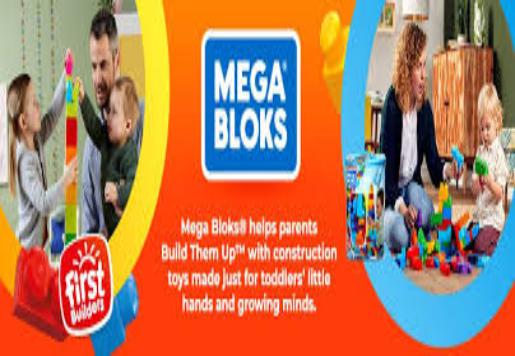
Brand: mega bloks
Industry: Leisure